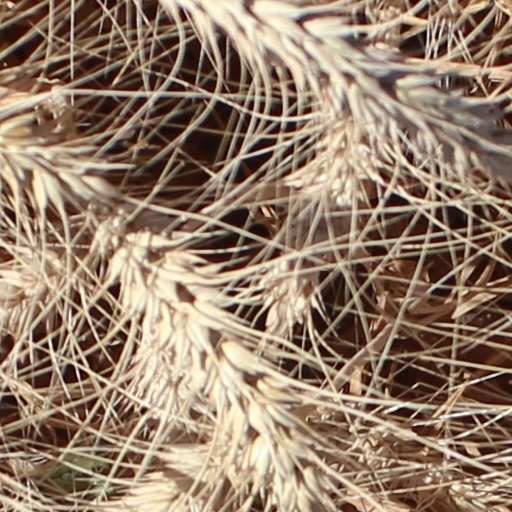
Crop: wheat